Conducted emissions

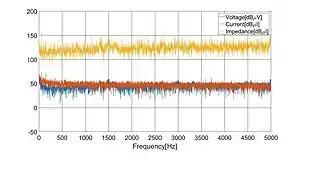
Fig. 2. Conducted Emissions from a commercial DC buck converter

Conducted emissions in electric supply system could be described as non-linearity or deviations observed in electric parameters. In AC, the variations are observed in the harmonics, while in DC they are observed as non linearity observed in time-domain and unexpected frequency peaks in frequency domain. The effects of conducted emissions in power quality in AC mains are well established in IEC standards, particularly in IEC Std 519–2014. Further, conducted emissions in DC are from multiple sources including electronic devices, non linear loads and other rotating magnetic field devices. In electronic devices, these are mainly from the interactions in the RLC circuit and the switching frequency. When loads like motors and generators that have DC magnetic fields, the conducted emission are non linear and difficult to predict. Further, the effects of conducted emissions in DC power quality is not well understood and is being researched extensively.